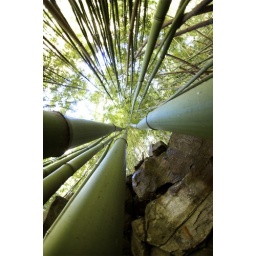
in the grass forest